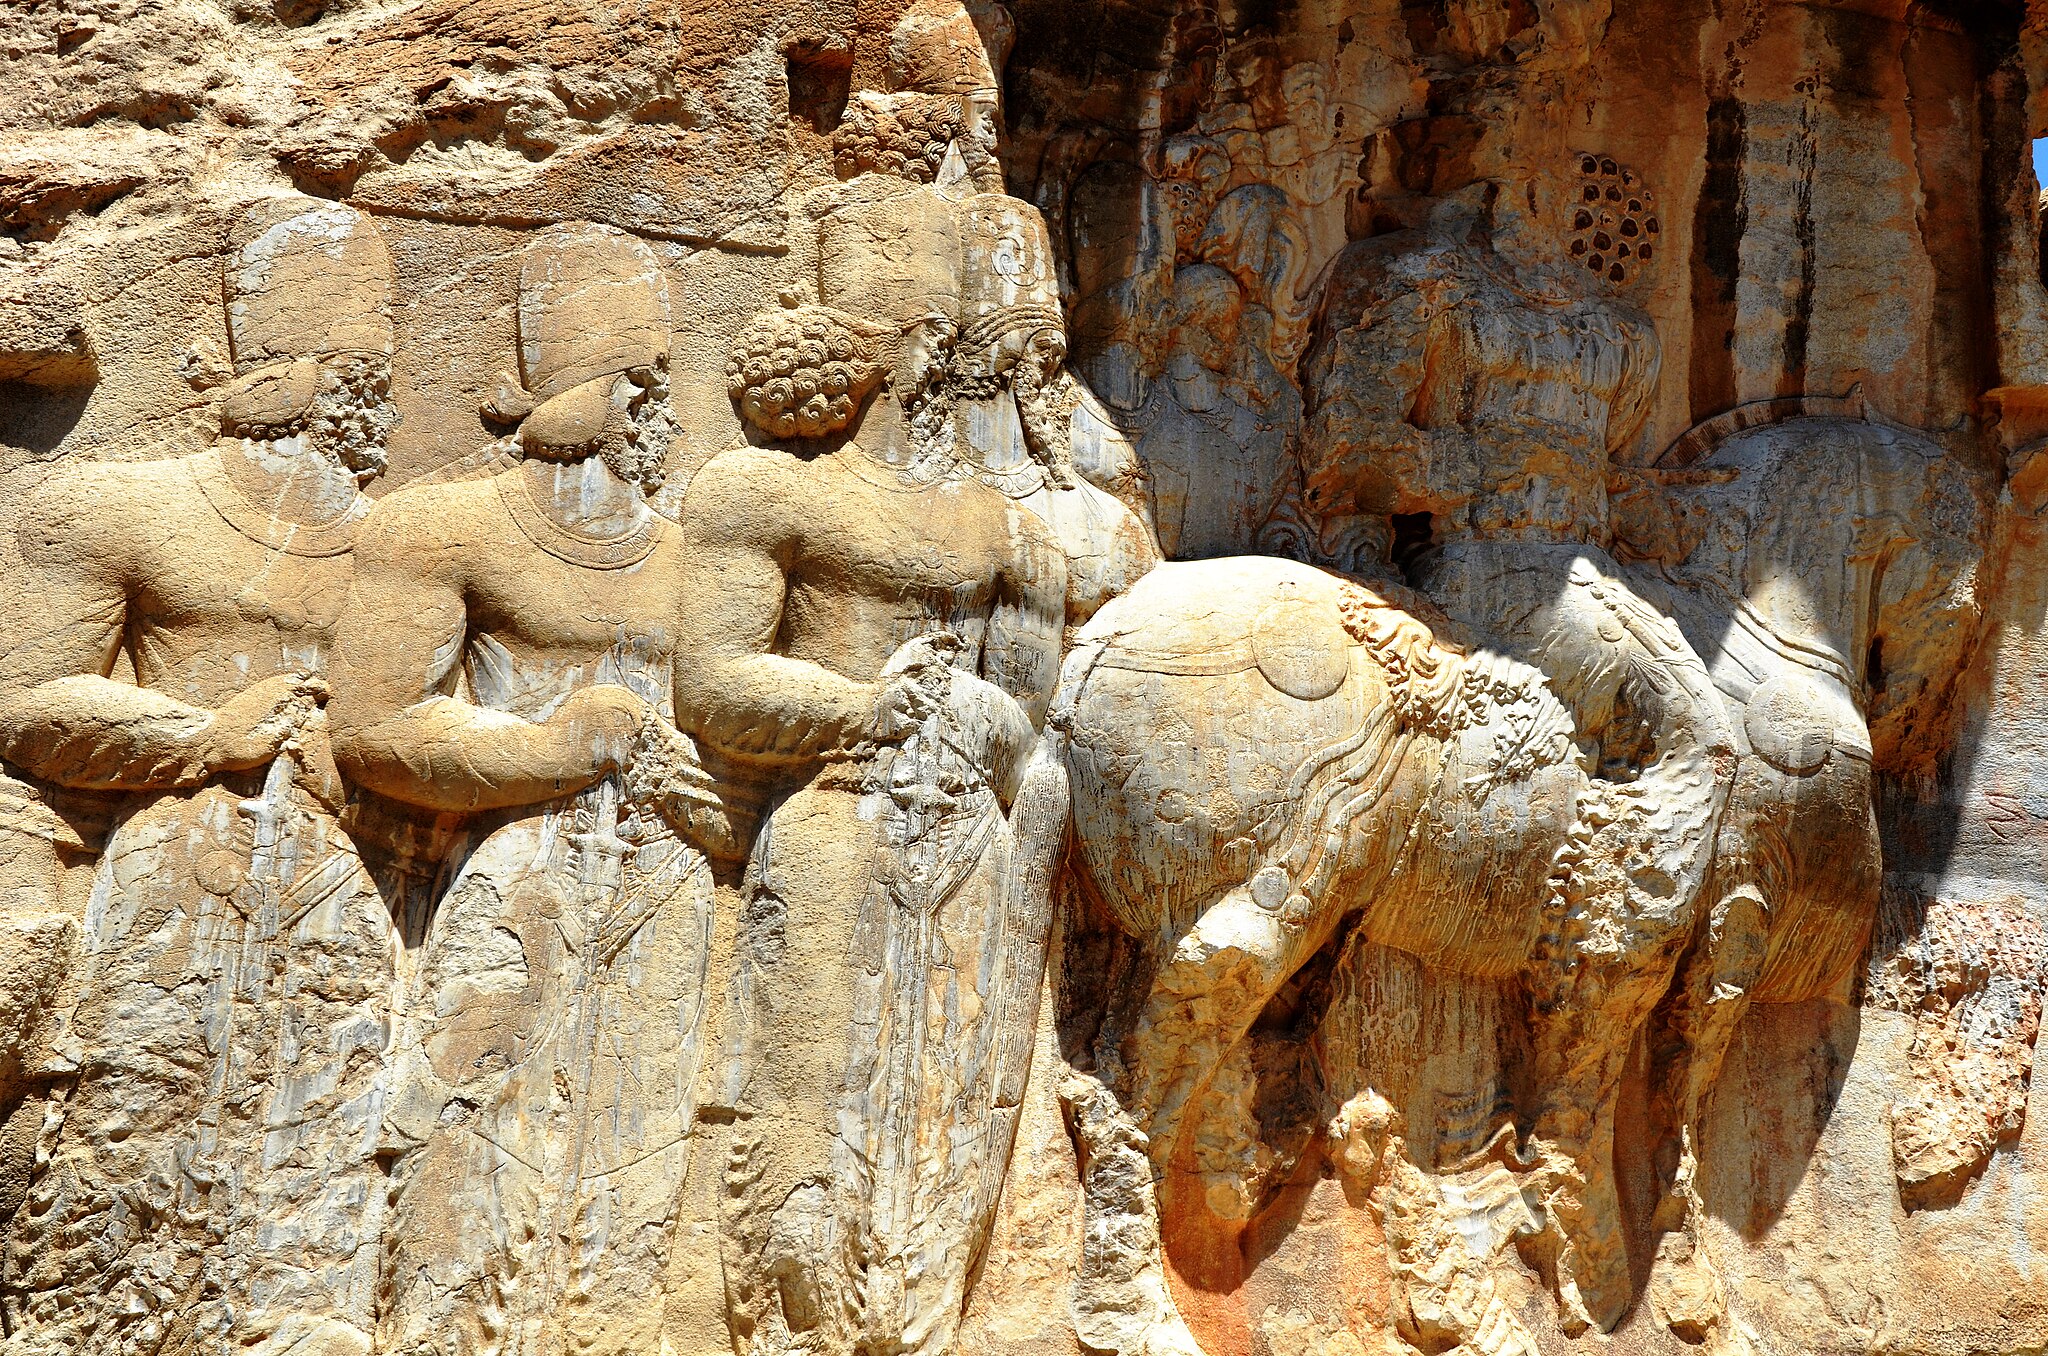
Title: Marvdasht - Rajab Inscription (Naghsh Rajab) - panoramio
Description: Marvdasht - Rajab Inscription (Naghsh Rajab)
Date: Taken on 26 April 2012
Categories: Relief of Shapur's Parade, Panoramio files uploaded by Panoramio upload bot, Panoramio images reviewed by trusted users, Photos from Panoramio, Files with coordinates missing SDC location of creation, Iran photographs taken on 2012-04-26, Photos from Panoramio ID 1317158